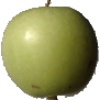
Label: apple_granny_smith